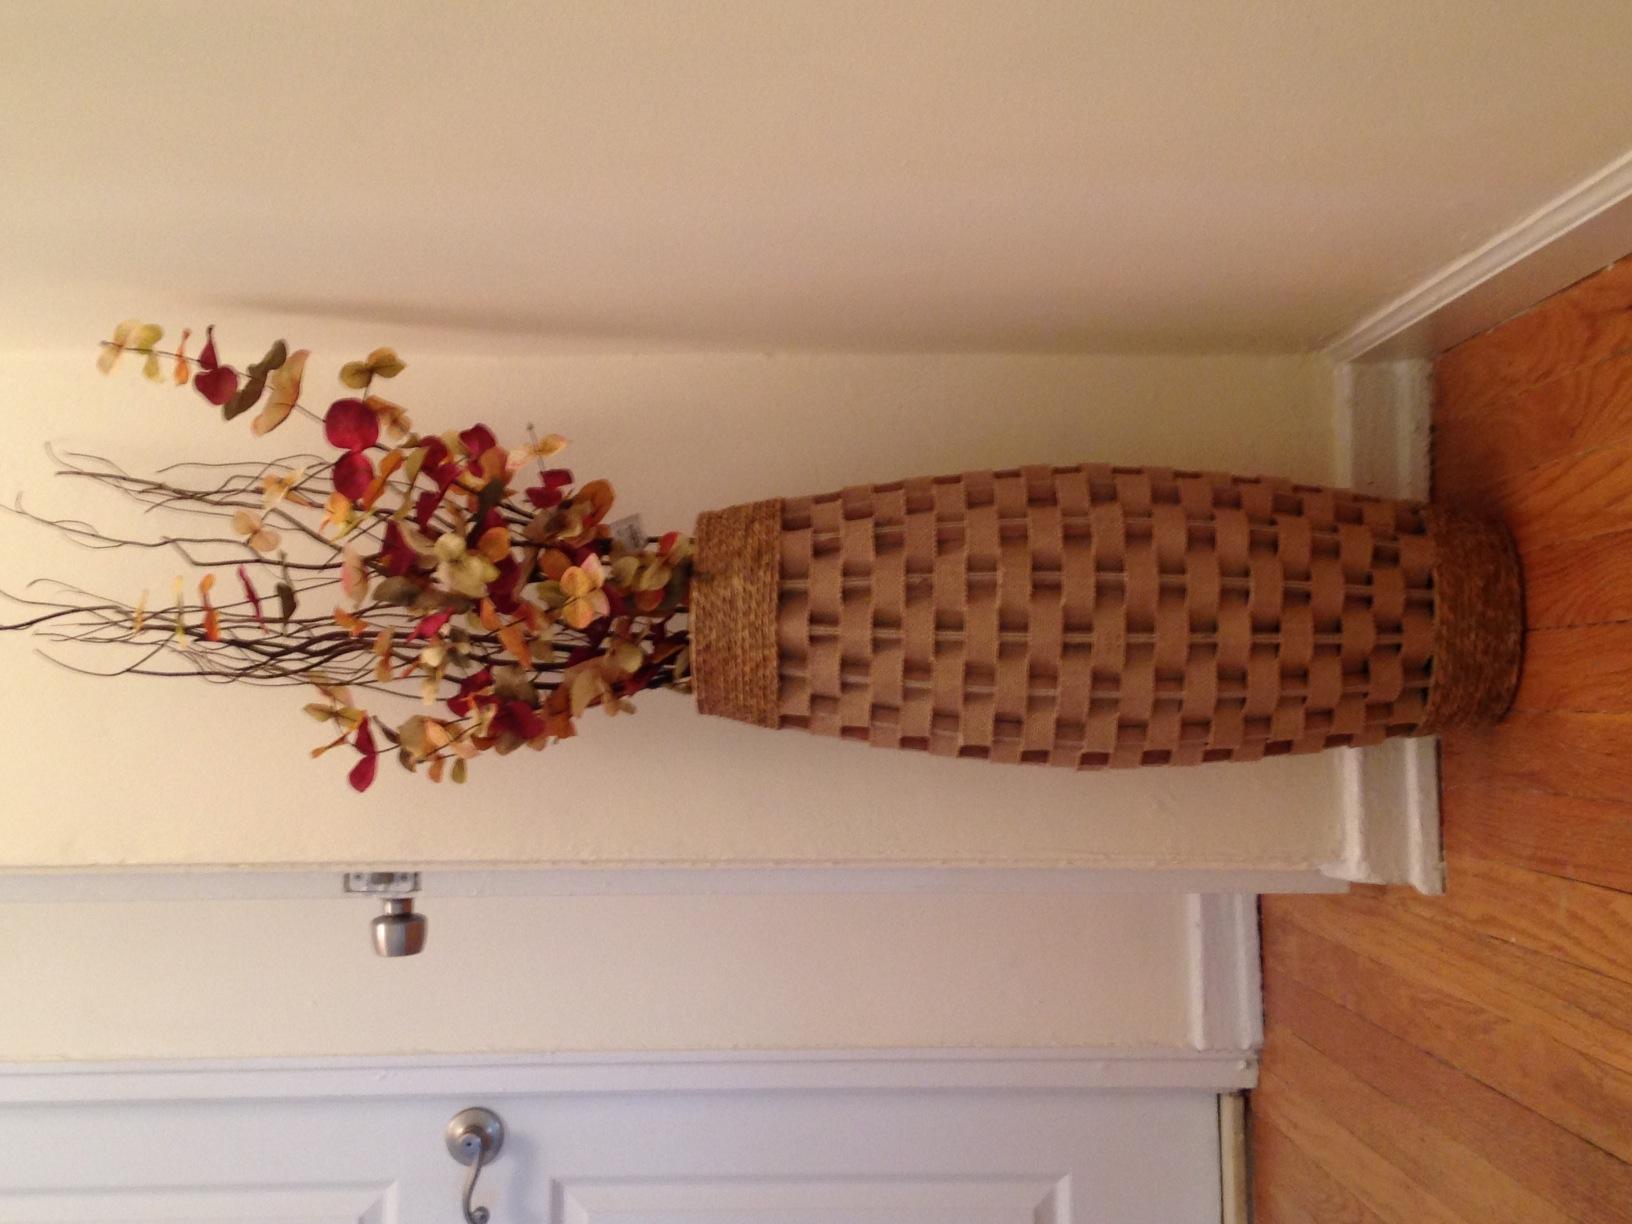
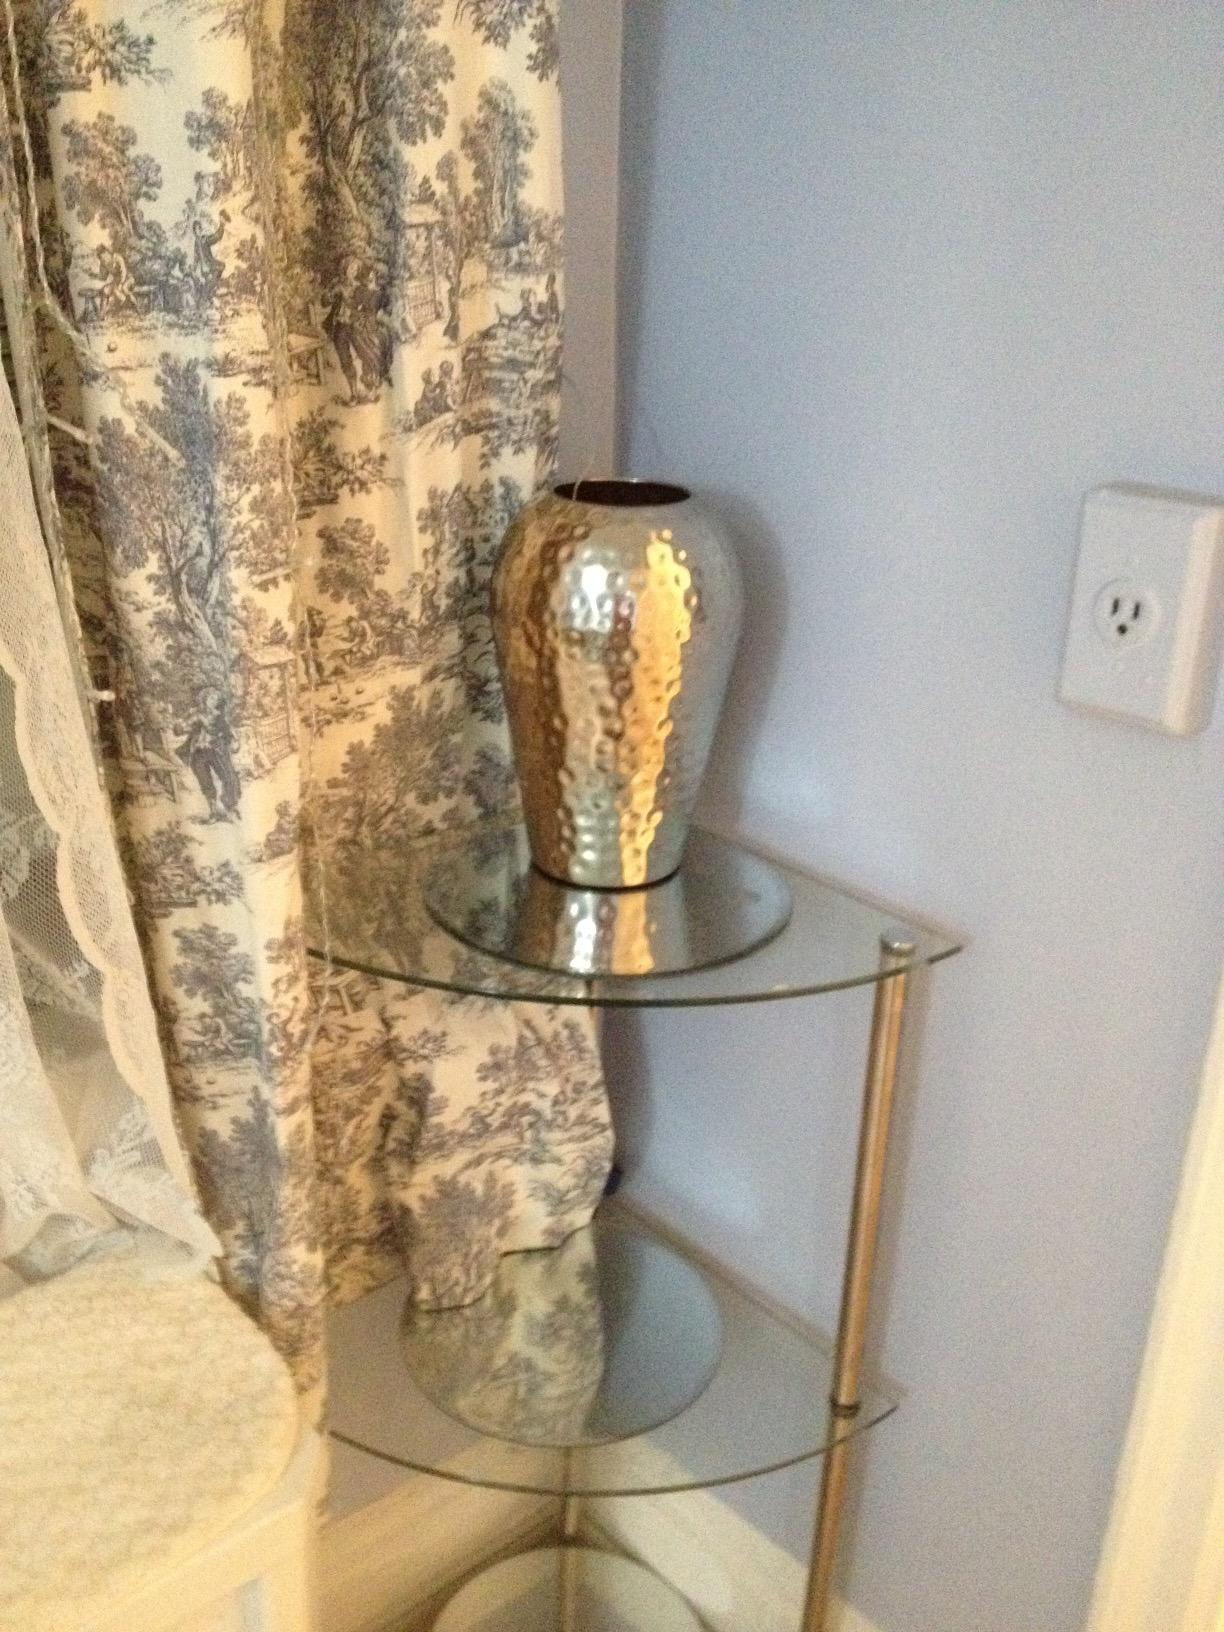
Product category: vase
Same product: no